Varennes, Winnipeg

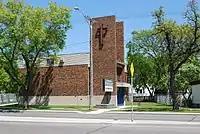
St. Andrew's Presbyterian Church in Varennes.

Varennes is a neighbourhood in the city of Winnipeg, Manitoba, Canada, located in the northern section of the district of St. Vital. It is a small triangular neighbourhood located, and is bounded by St. Mary's Road on the west, Fermor Avenue on the south, and St. Anne's Road (Trans-Canada Highway) on the east. In the 2001 census, Varennes had a population of 1,080.